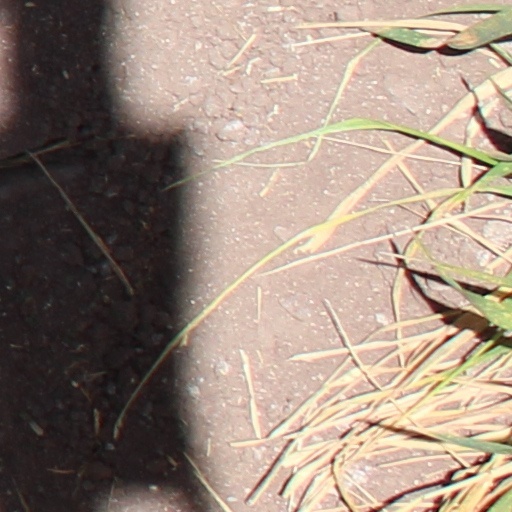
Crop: wheat